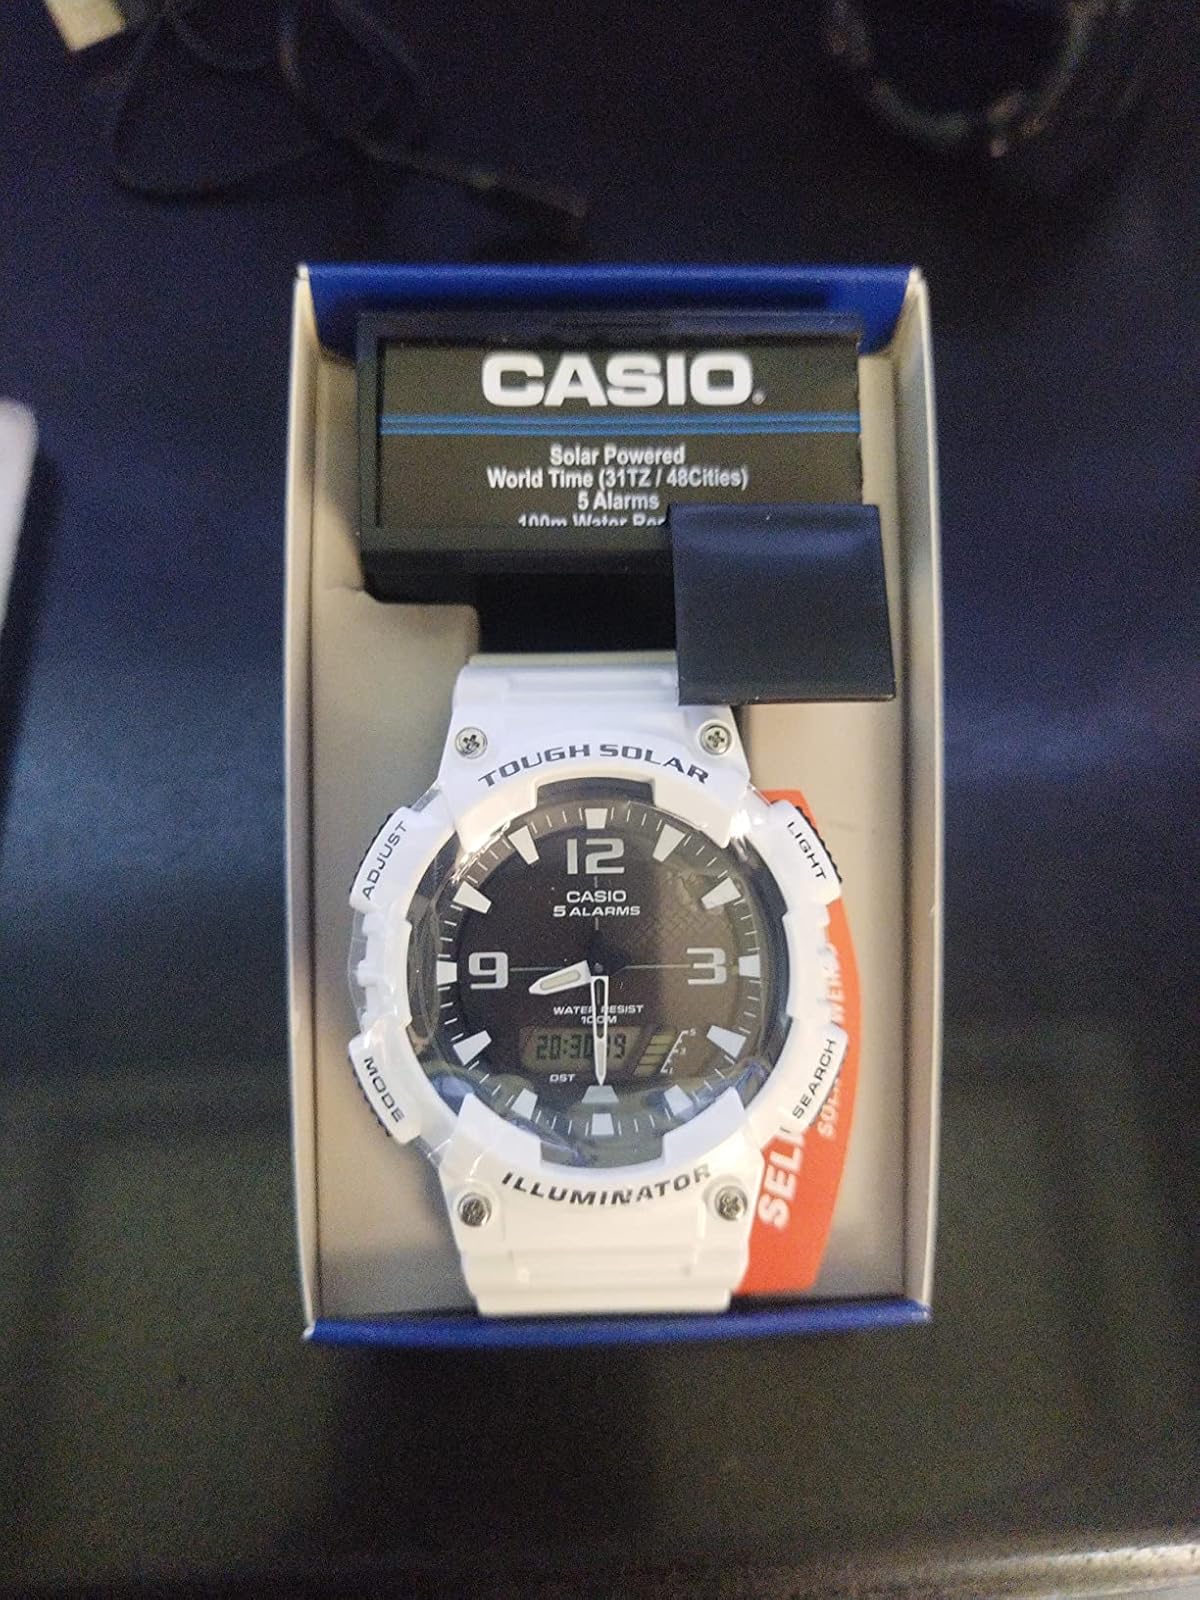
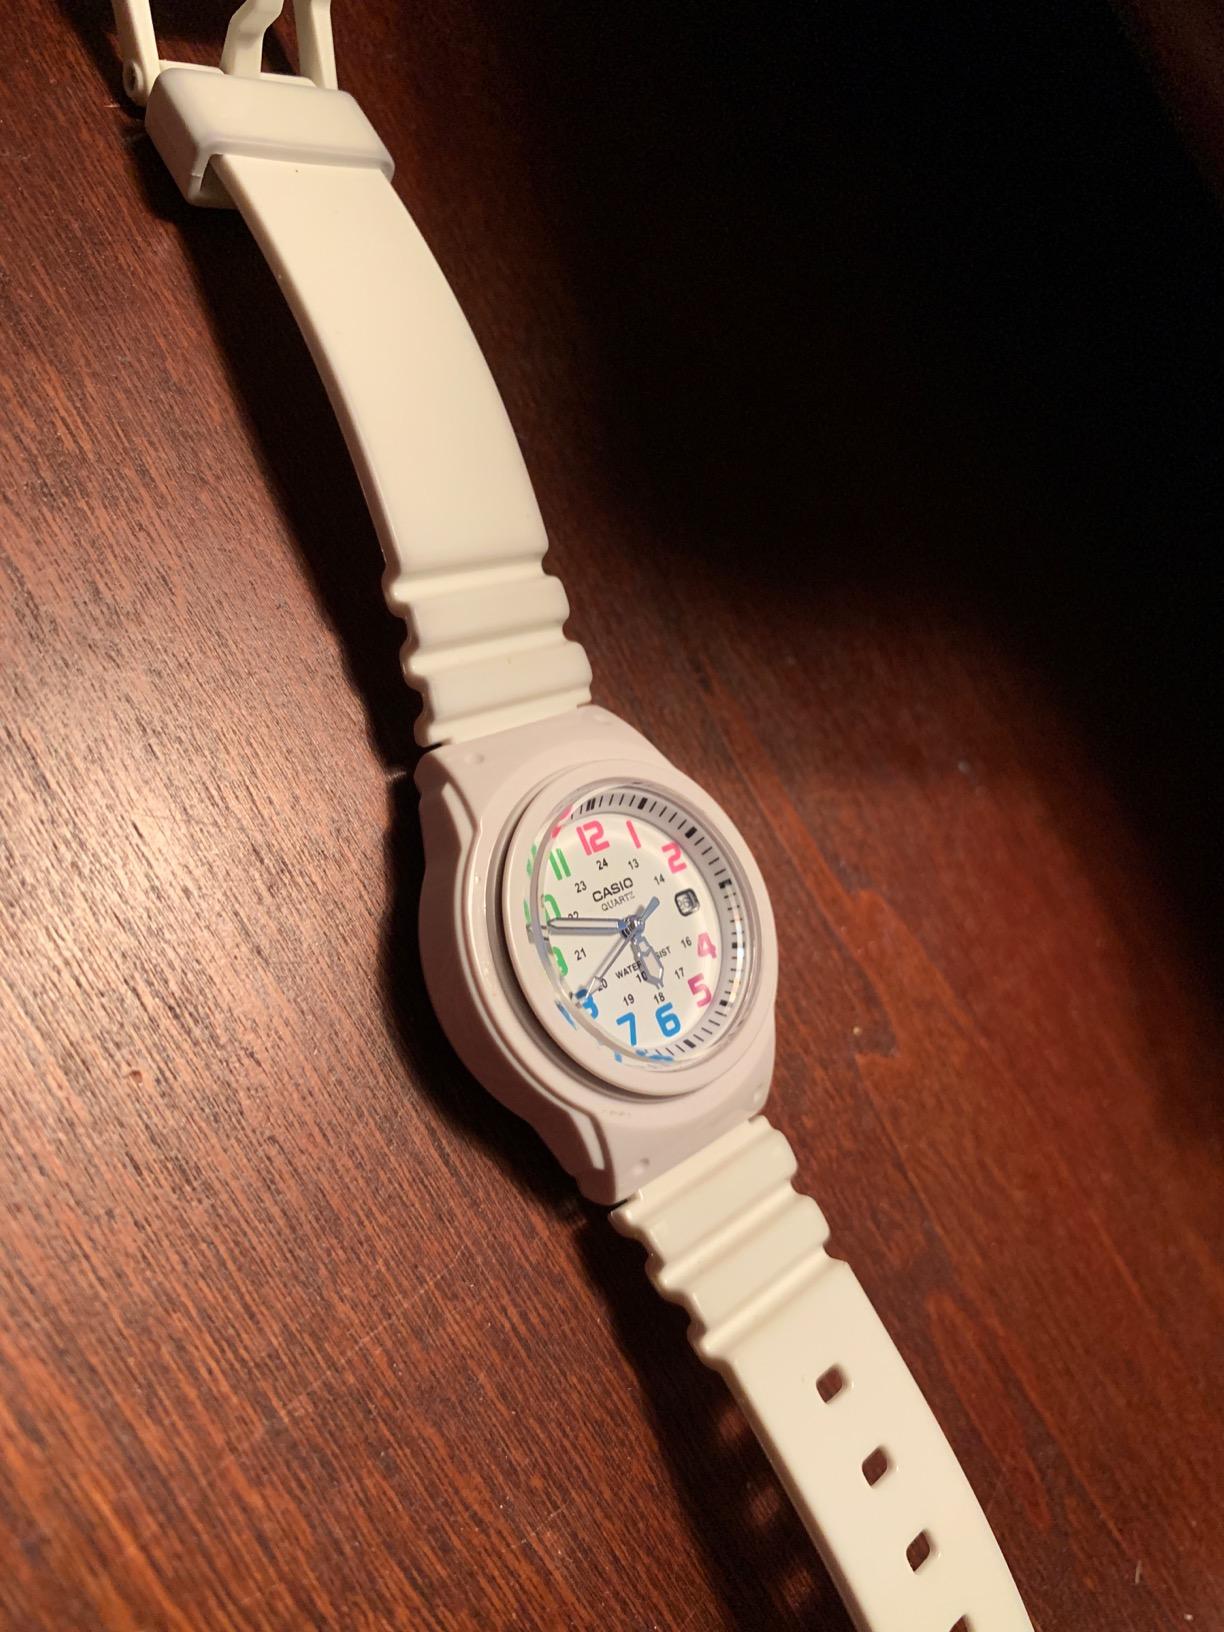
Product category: accessories_watch
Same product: no